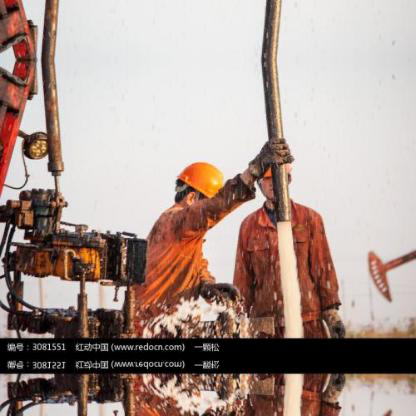
Objects in the image:
label: helmet
label: helmet
label: person
label: person
label: person
label: person